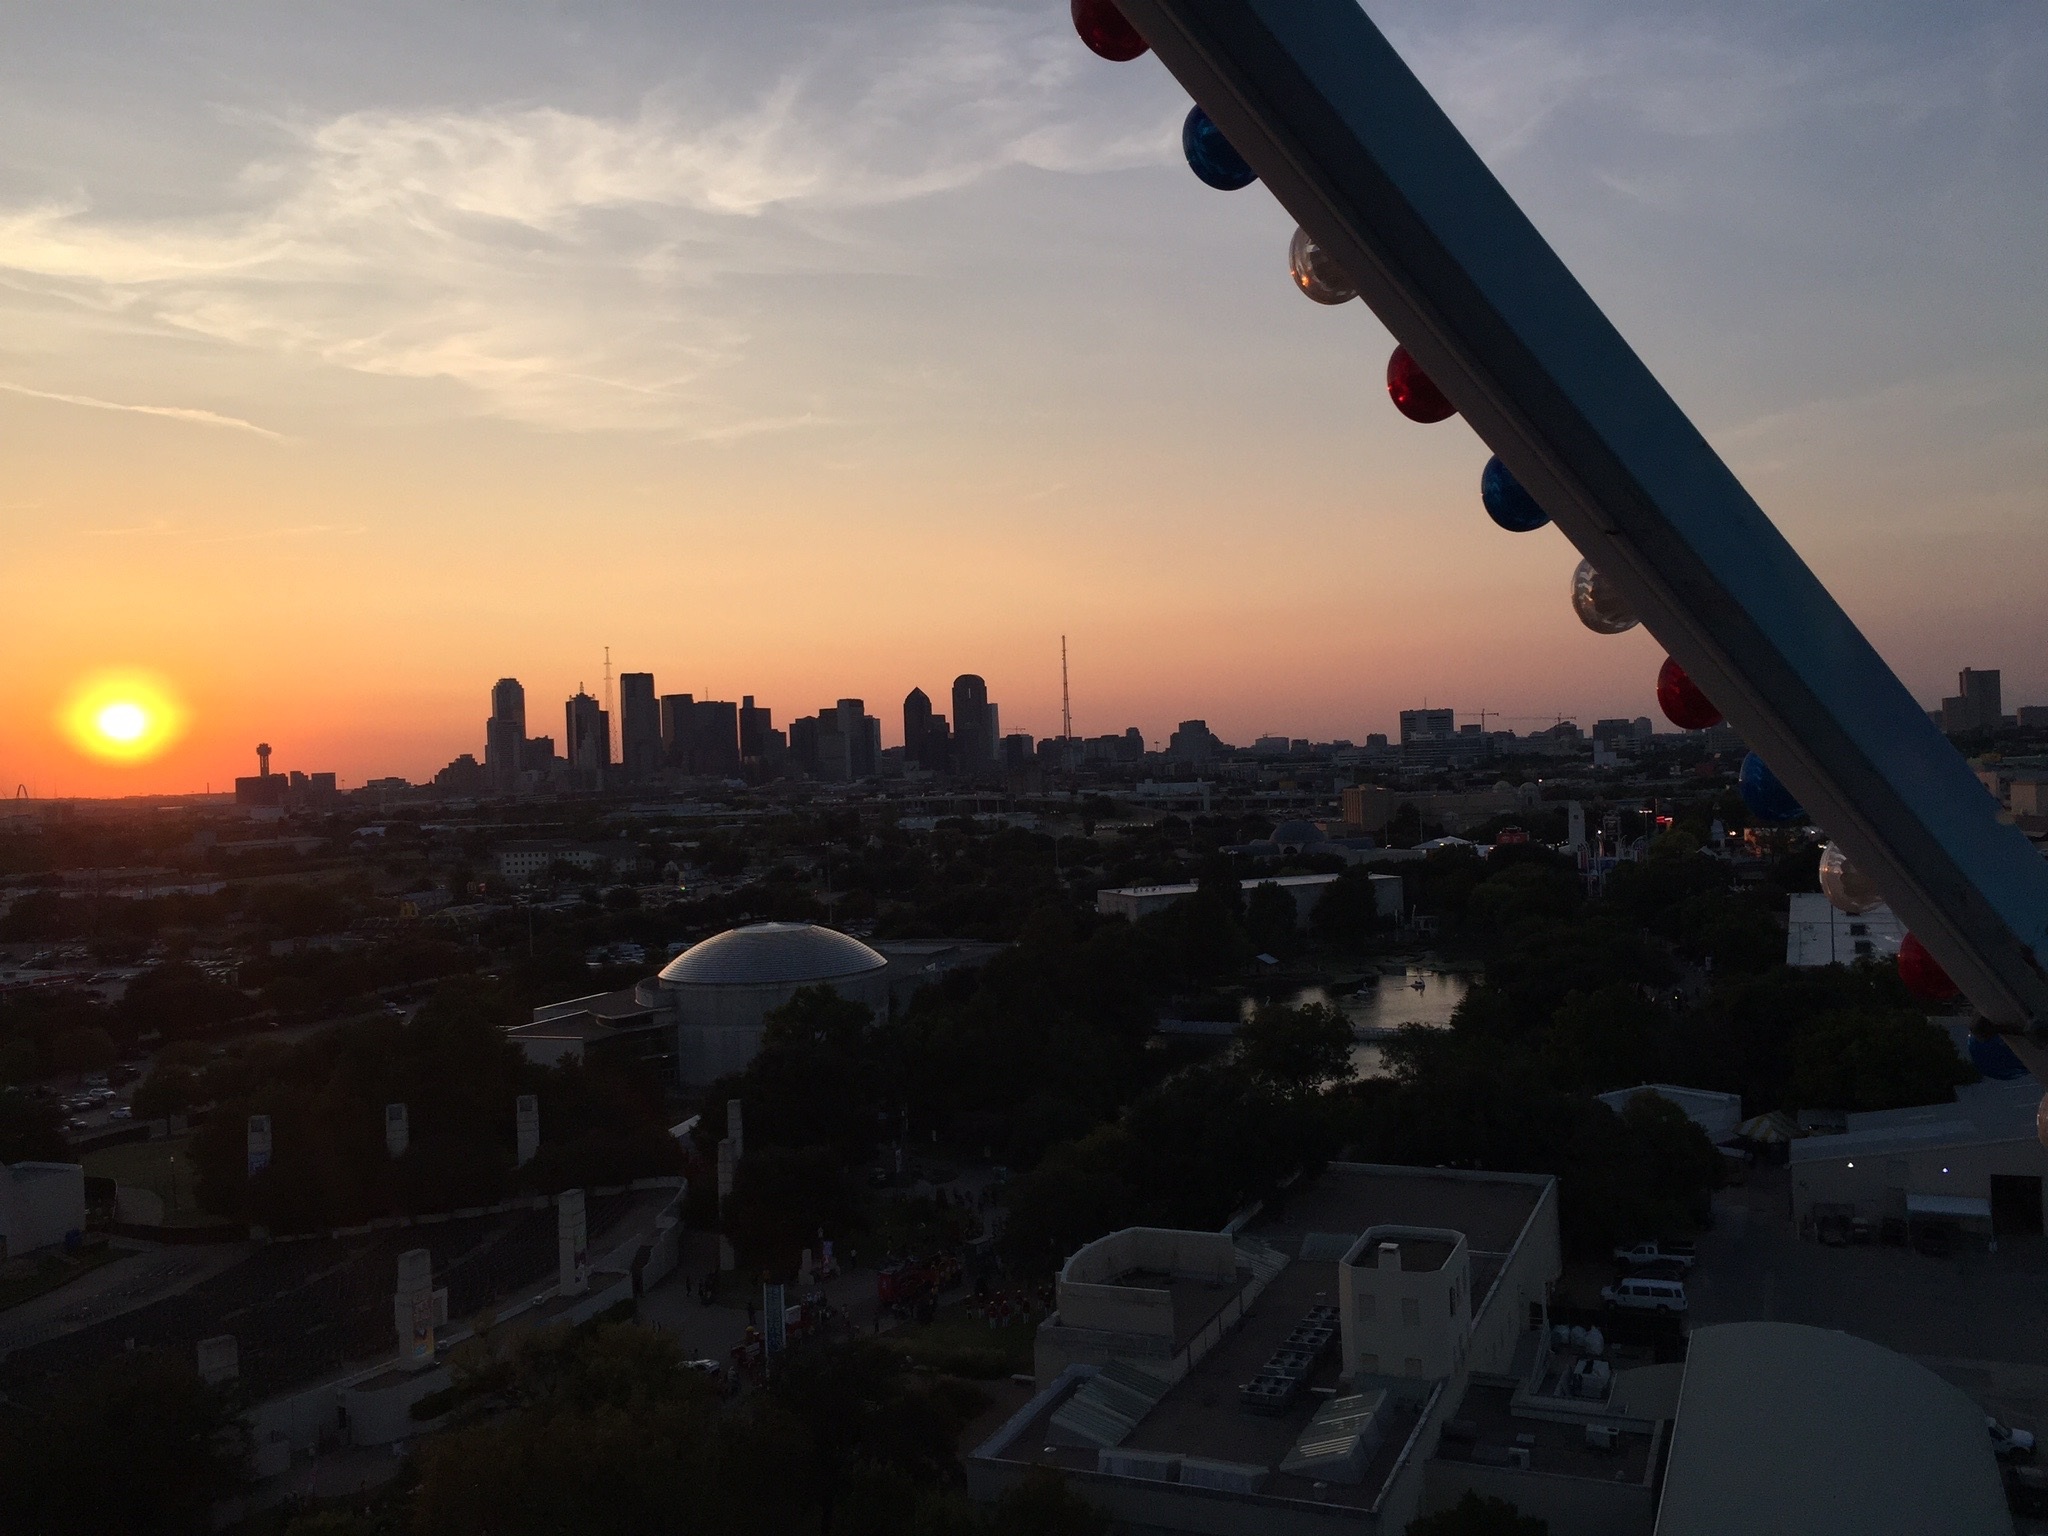
sky, sunrise, sunset, skyline, sunlight, morning, dawn, cityscape, dusk, evening, vehicle, atmosphere of earth